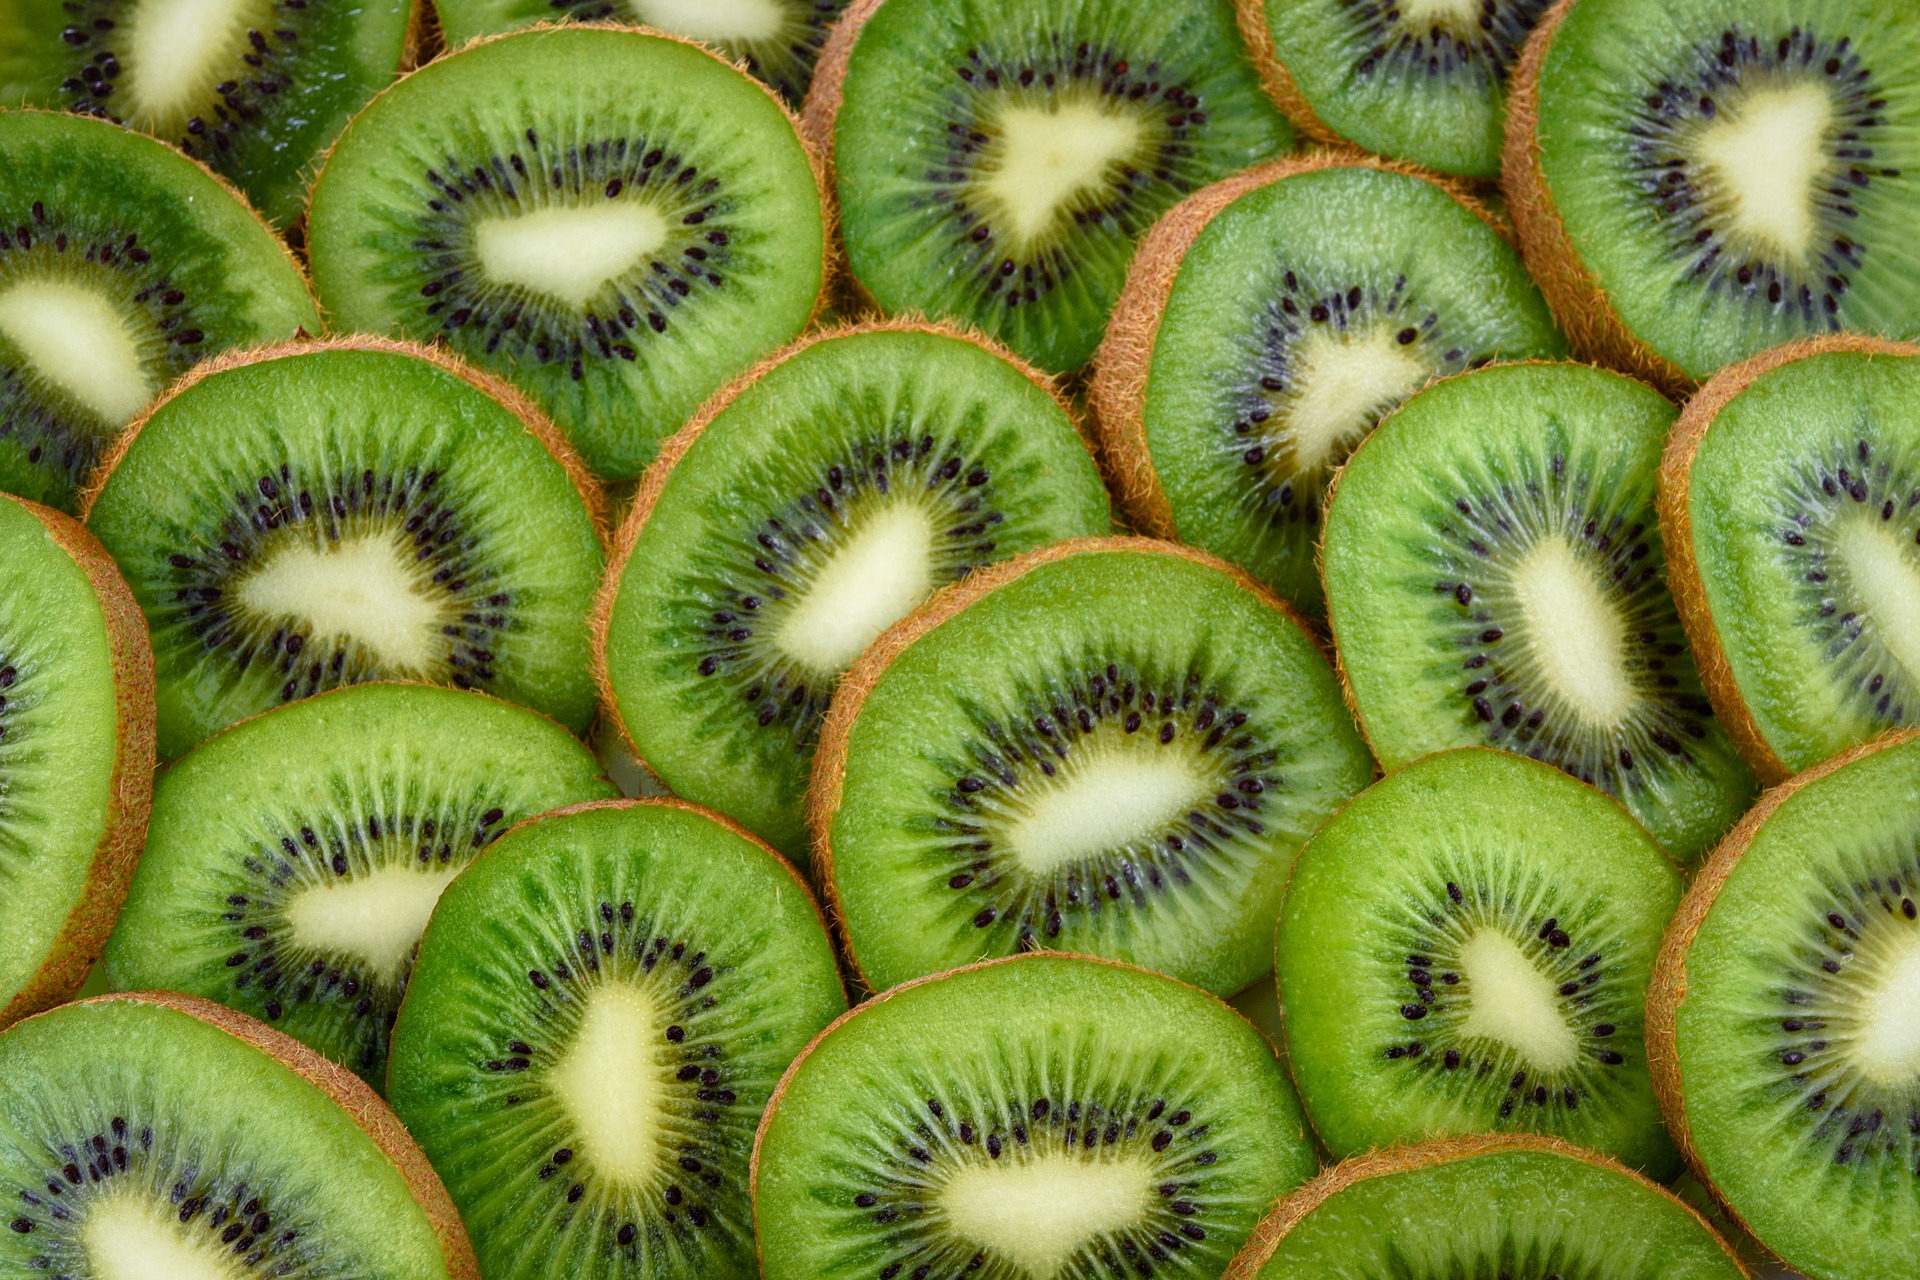
Label: Kiwi